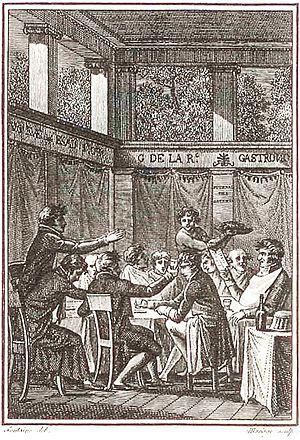
Le Caveau Moderne.
La société du Caveau, appelée en abrégé le Caveau, est le nom sous lequel a été connue une célèbre société bachique, chantante et littéraire parisienne créée en 1729 à Paris par Pierre Gallet et qui se réunissait deux fois par mois dans la salle basse d'un cabaret rue de Buci. Elle a compté des personnalités comme Piron et le Comte de Caylus.
La goguette est une ancienne pratique sociale festive en France et en Belgique consistant à se réunir en petit groupe amical plutôt masculin de moins de vingt personnes pour passer ensemble un bon moment et chanter. Puis cette pratique devient la base de sociétés festives et carnavalesques constituées.